Uyarthiru 420

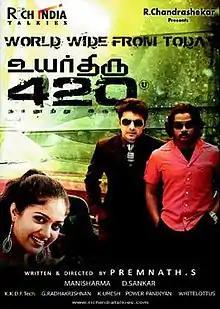
Theatrical release poster

Uyarthiru 420 is a 2011 Tamil language action drama film directed by S. Premnath The film stars lyricist Snehan, Vaseegaran, and Meghana Raj in the lead roles, while Akshara Gowda, Aishwarya Rajesh, and Akshaya play supporting roles. It revolves around "an ordinary man who aspires to become rich by adopting wrong ways, like hugging women by taking advantage of them and fondling their hip folds under the pretext of seeing them as sisters". It was released on 12 August 2011. The music was composed by Mani Sharma. It was released on 12 August 2011.